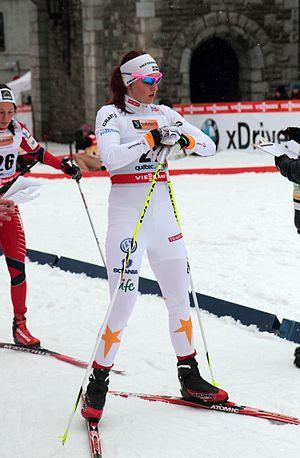
Linn Soemskar, Coupe du monde de ski de fond 2012, Québec, Canada
Linn Sömskar est une fondeuse suédoise active depuis 2003.